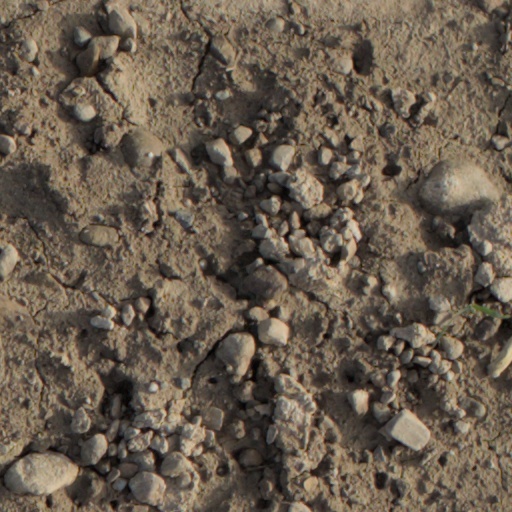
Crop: wheat